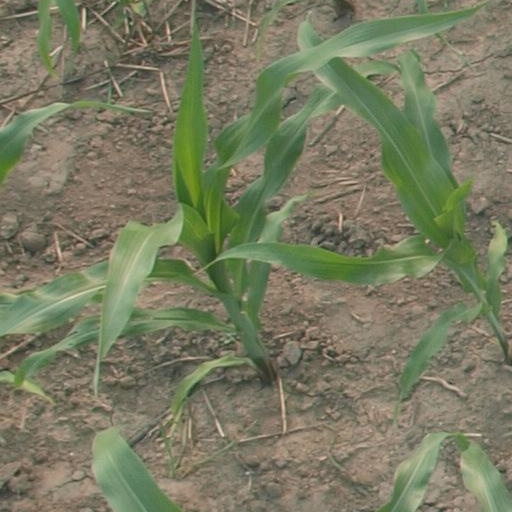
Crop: maize; corn